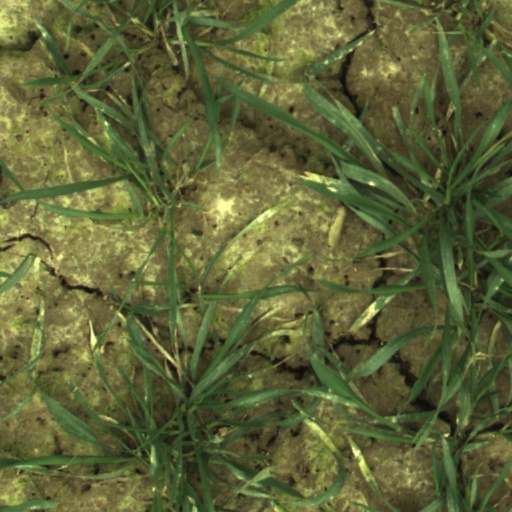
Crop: wheat